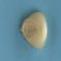
Maize quality: Good